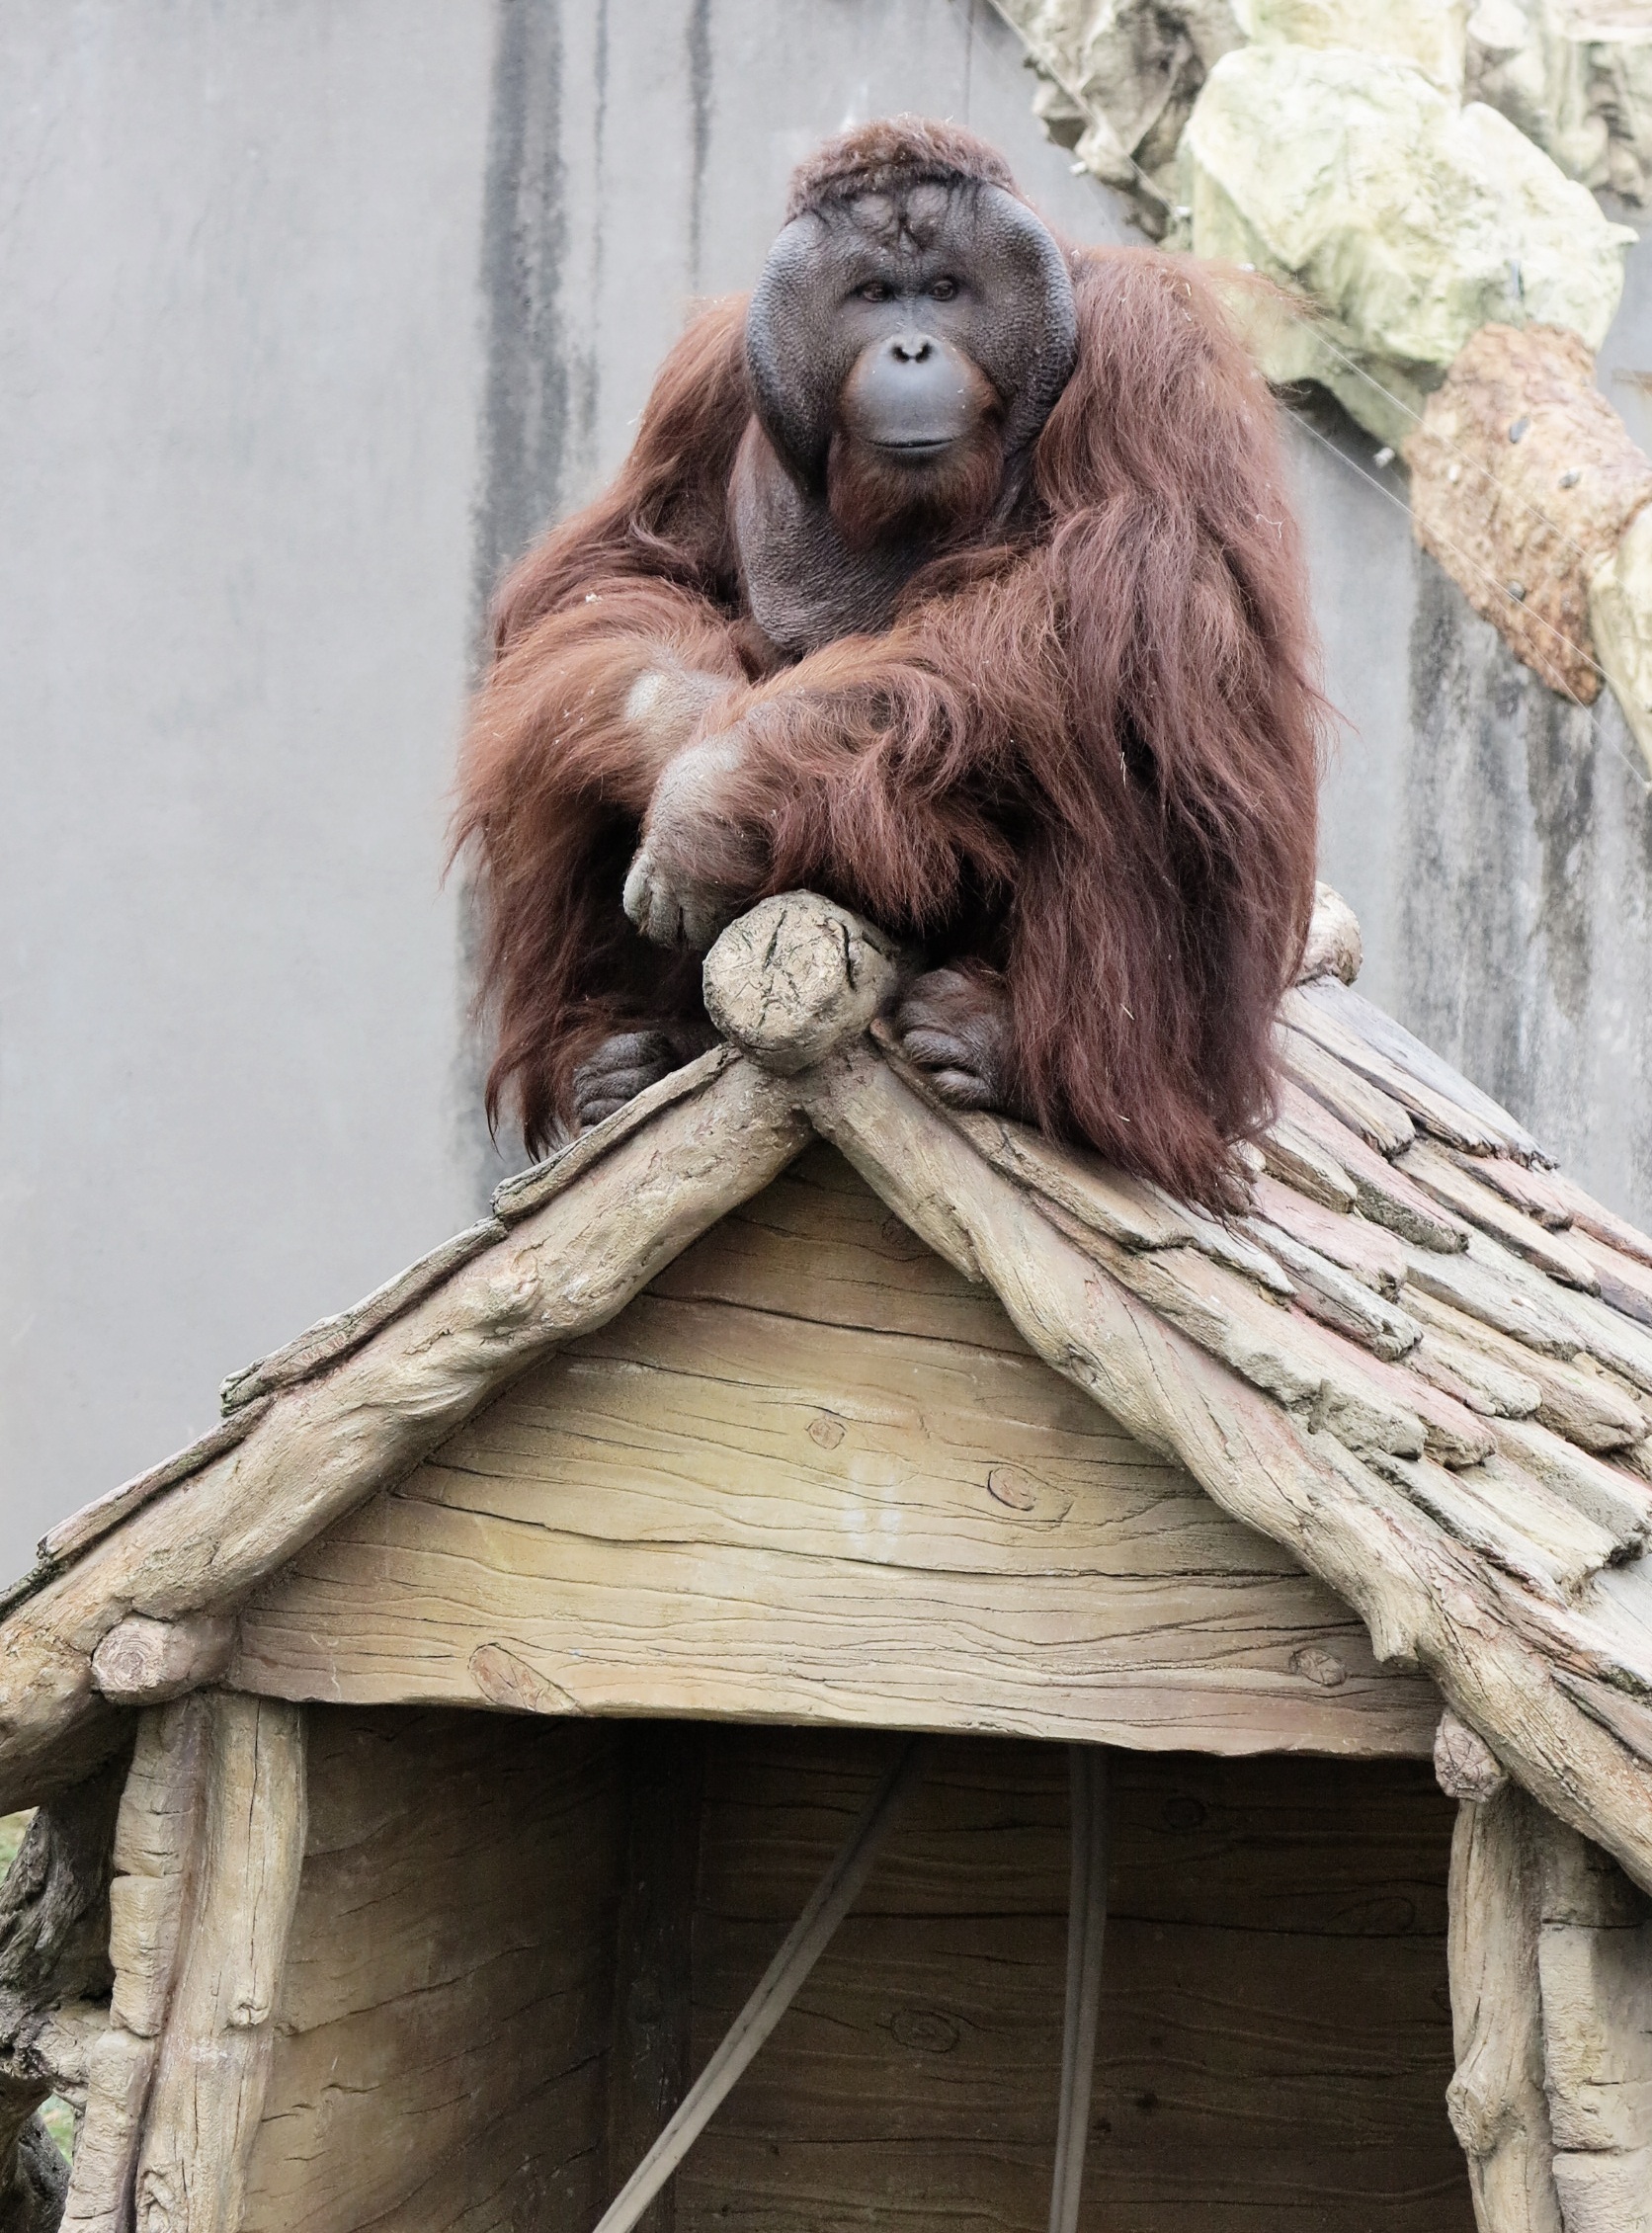
animal, zoo, mammal, monkey, primate, sculpture, temple, orangutan, primates, on the roof, great ape